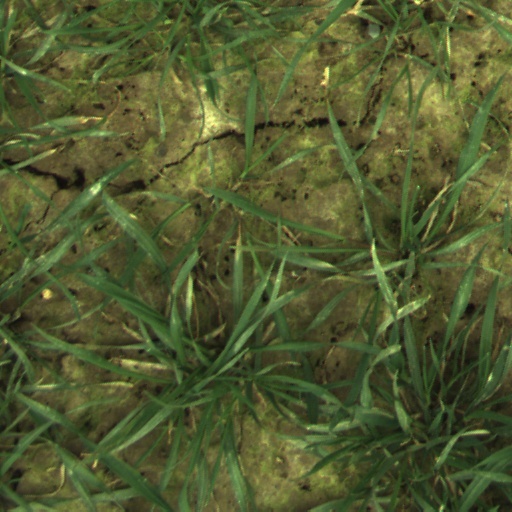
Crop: wheat